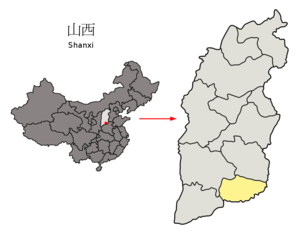
Jincheng est une ville du sud de la province du Shanxi en Chine.